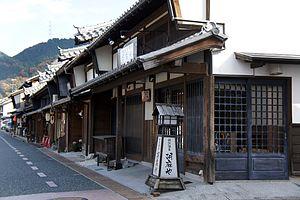
Les minka sont des maisons japonaises de type traditionnel. Il s'agit d'un groupe d'architecture vernaculaire, construite dans l'un des nombreux styles traditionnels de construction propres à l'architecture japonaise.